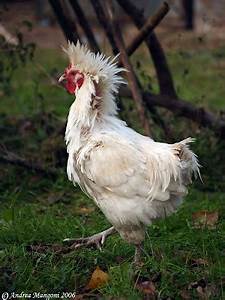
Label: chicken